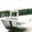
Label: ship